Shahr Khodro F.C.

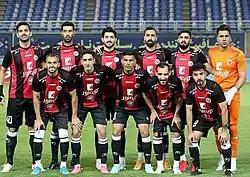
Padideh Khorasan FC - June 2021

Players who were a member of their national team at International Competitions while playing for Shahr Khodro FC.